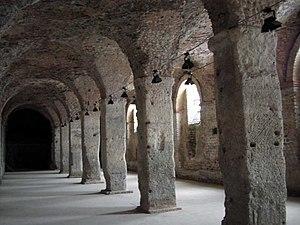
Le cryptoportique de Reims, place du forum
Cet article recense les monuments historiques de Reims, en France.
L'histoire de Reims remonte probablement à quelques siècles avant notre ère et il reste de cette agglomération gauloise la trace de deux fossés qui témoignent de l'ampleur de la ville avant même la conquête romaine. Le site initial de Reims n'apparaît plus guère et l'on a même du mal à imaginer cette petite colline sur la rive nord de la Vesle, un peu en retrait des marais dans la vallée peu profonde de la rivière.
La civilisation romaine a laissé de nombreuses traces monumentales et archéologiques dans les régions autrefois soumises à Rome. La solidité des constructions a permis à un certain nombre d'entre elles de résister aux assauts du temps et des hommes, parfois grâce à des détournements fonctionnels qui ont évité qu'elles ne soient considérées que comme des carrières de pierre faciles à exploiter - ce qui fut assez souvent le cas.
Durocorter est le nom du site gaulois qui devint cité de l'Empire romain puis, aujourd'hui, la ville de Reims.
Un cryptoportique est une galerie destinée à la circulation ou au stockage et intégrée dans un complexe bâti plus vaste, en usage dans l'antiquité romaine.